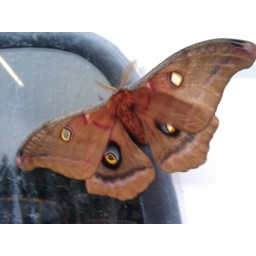
I found the moth drying it's wings on the garage bay door at work inClatskanie,Oregon. It stayed for over 45mins.